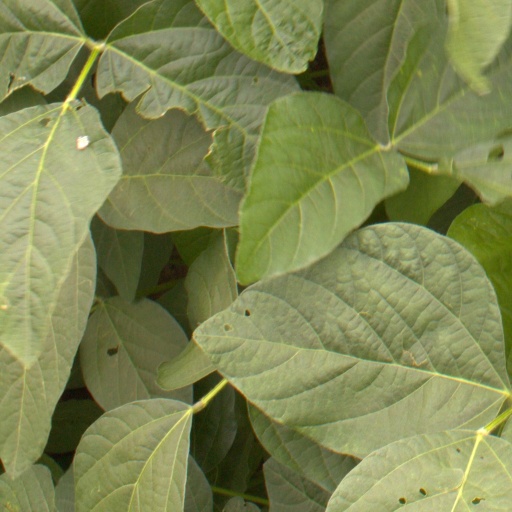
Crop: soybean